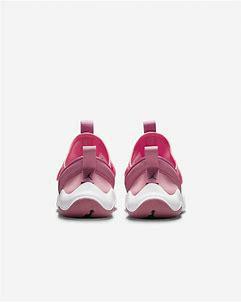
Brand: Jordan
Model: 23 7